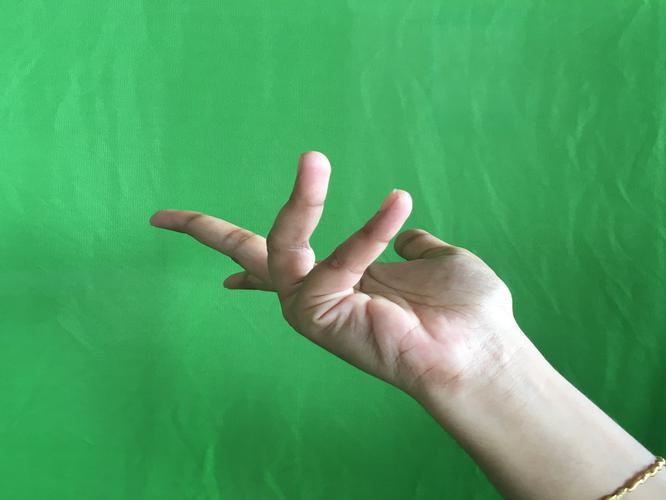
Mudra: Alapadmam
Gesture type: single_hand